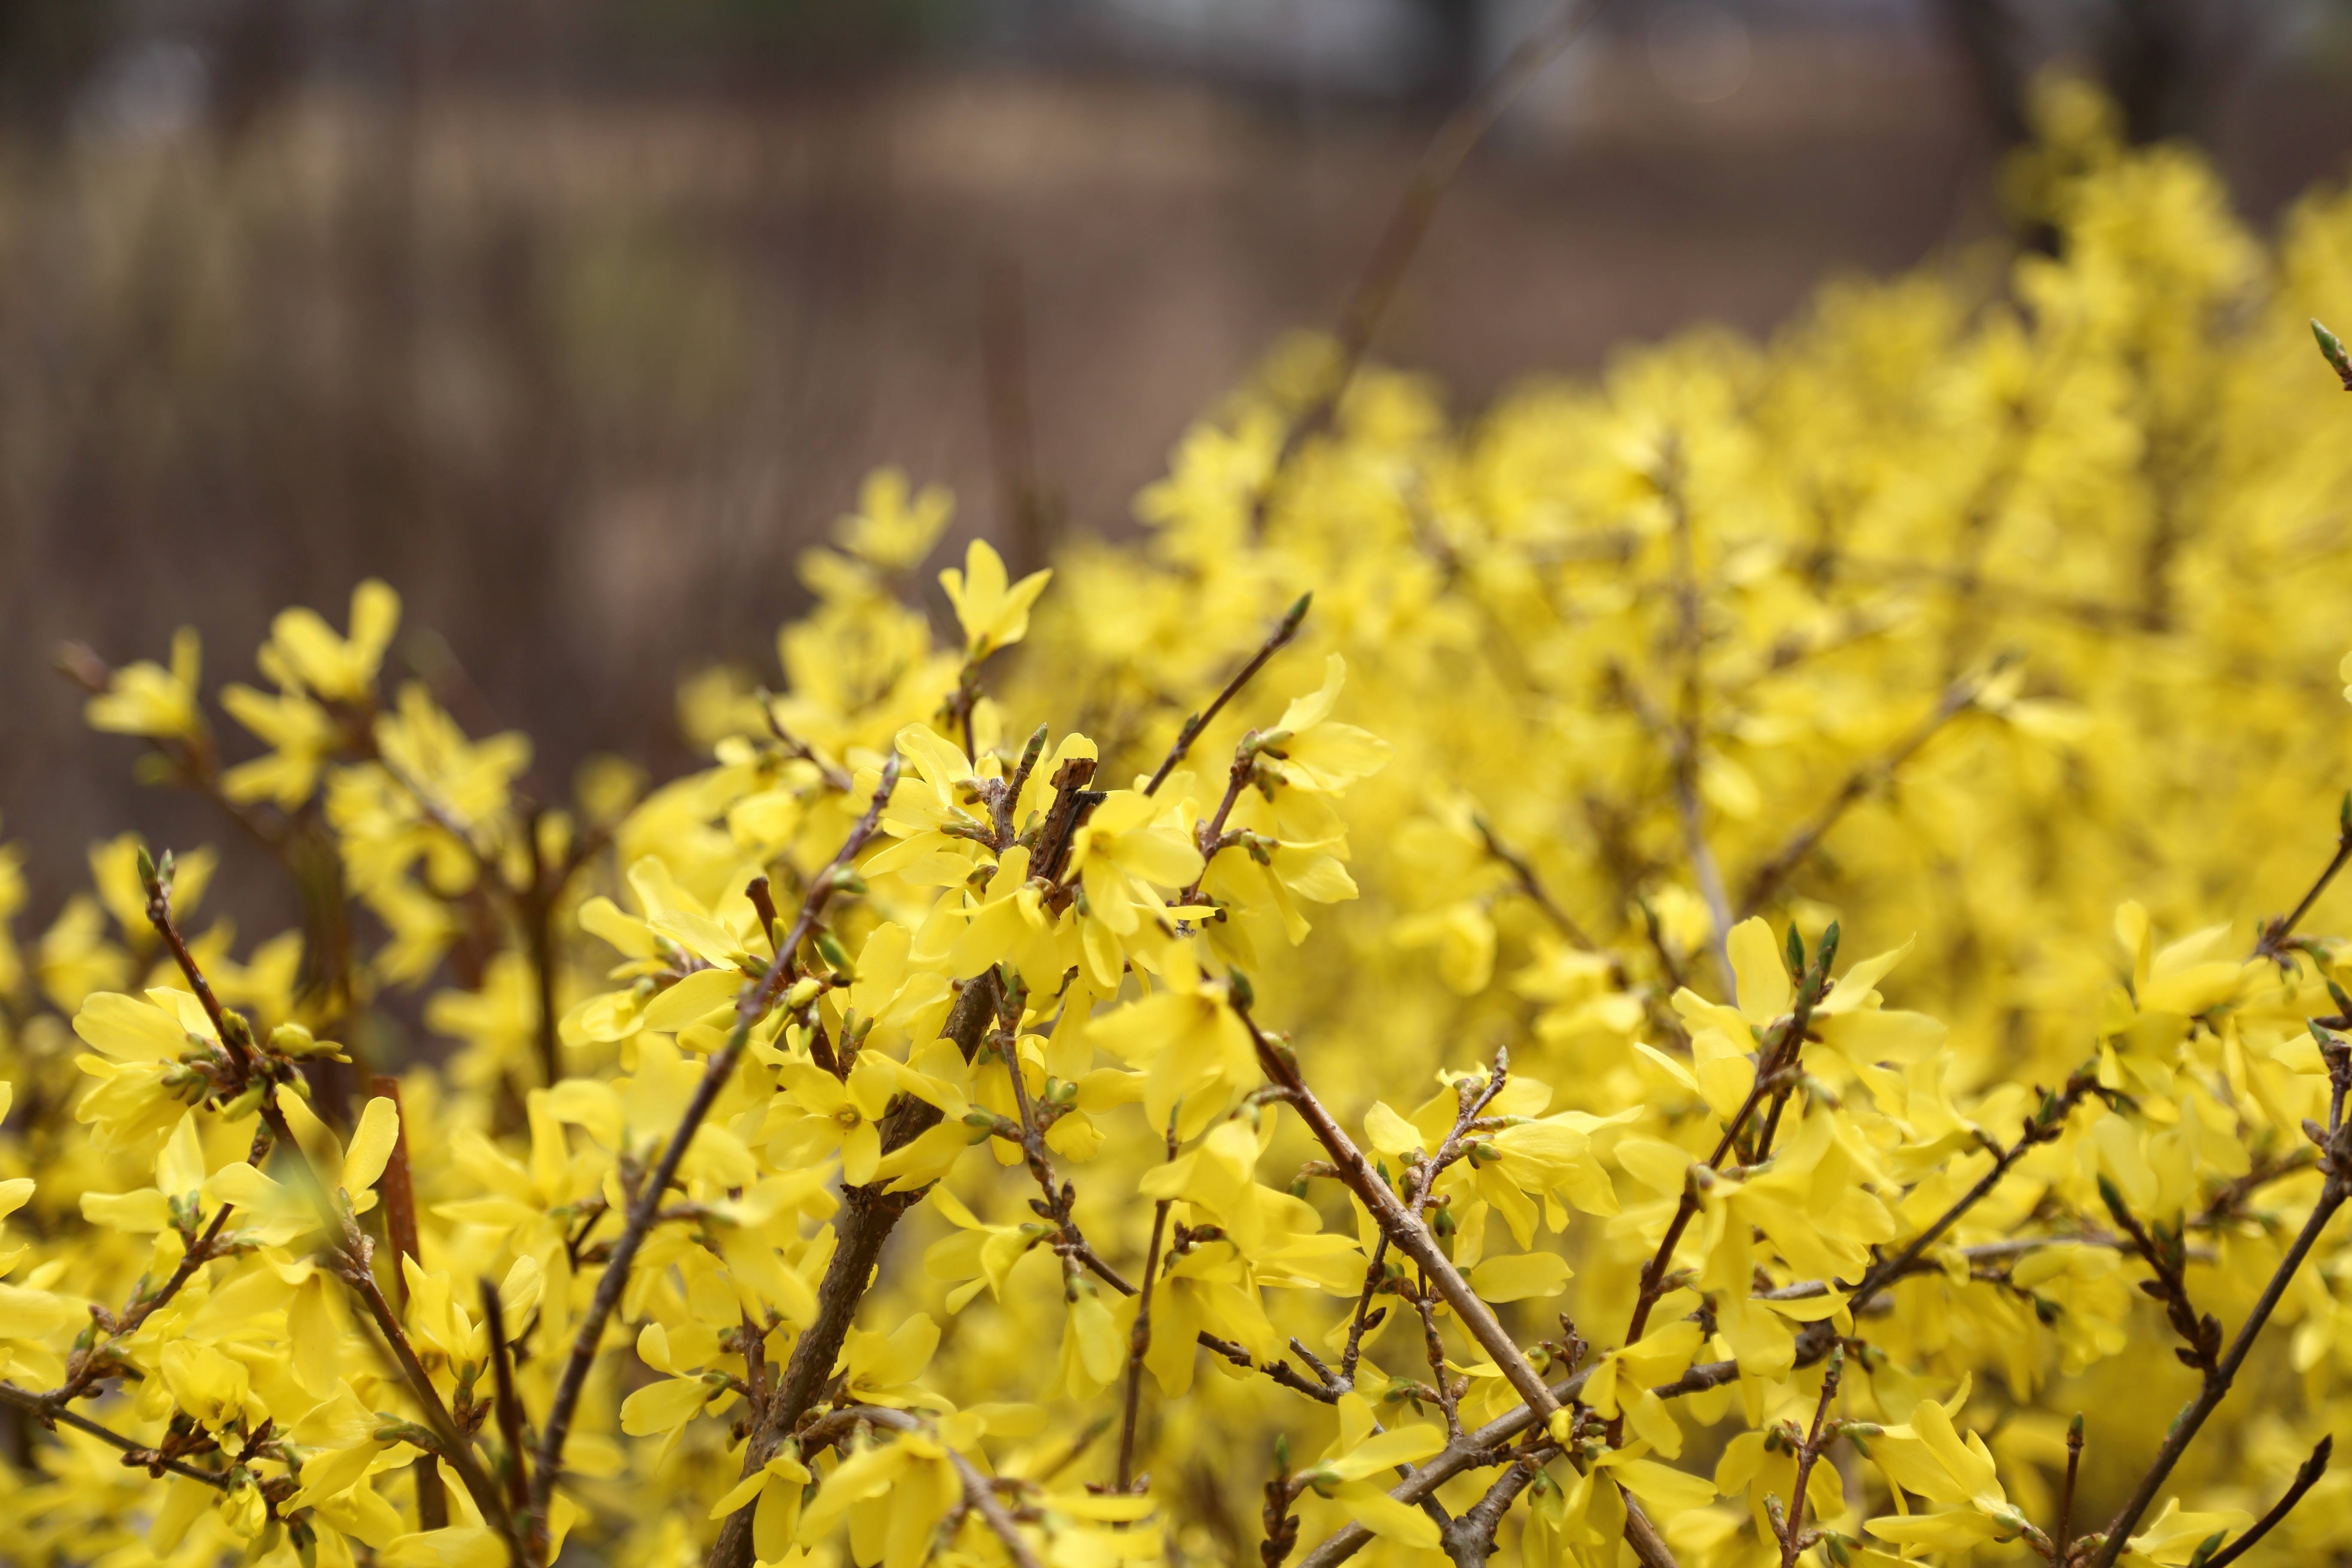
tree, nature, branch, blossom, plant, meadow, sunlight, leaf, flower, food, spring, produce, autumn, yellow, flora, season, rapeseed, close up, shrub, deciduous, forsythia, macro photography, flowering plant, maidenhair tree, pangyo, plant stem, woody plant, land plant